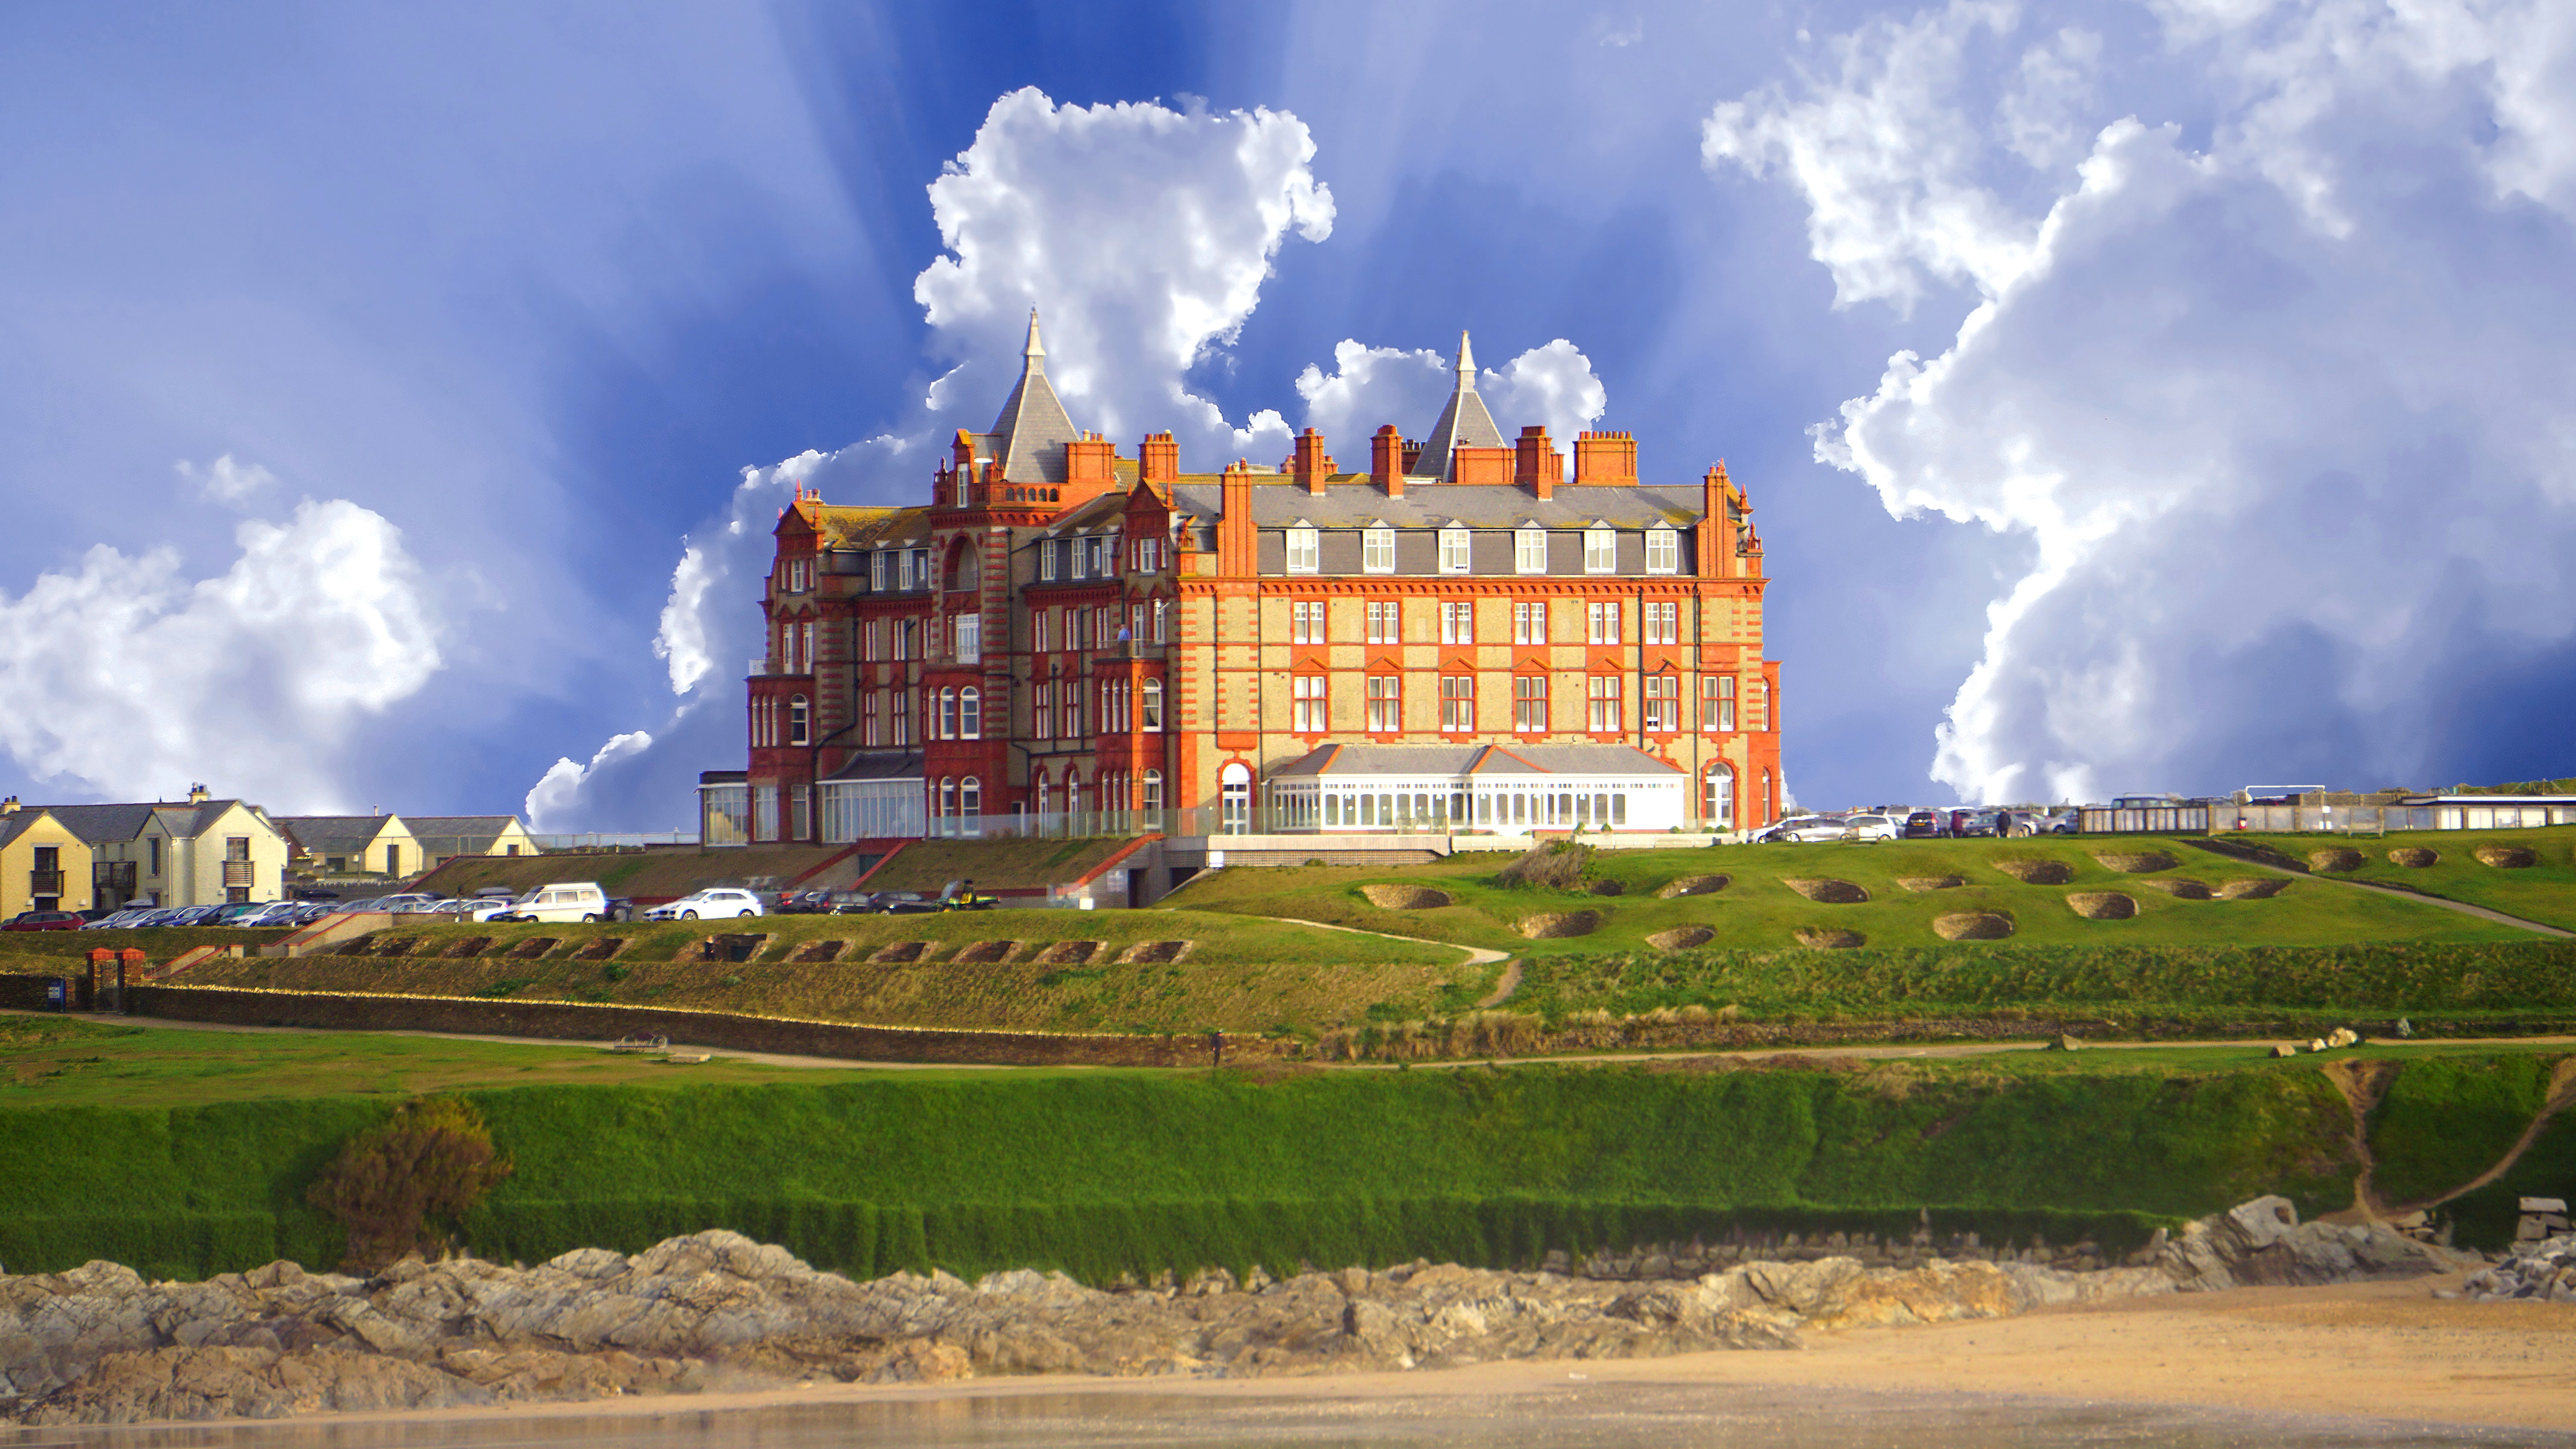
sky, nature, natural landscape, cloud, landmark, architecture, building, estate, chateau, grass, house, castle, stately home, landscape, palace, facade, meteorological phenomenon, cumulus, manor house, home, city, reflection, world